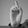
ASL letter: D